Perth Glory FC

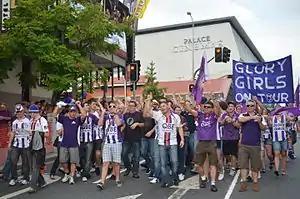
Perth Glory supporters prior to the 2012 A-League Grand Final

The main active support area in the stadium is "'The Shed'", a covered terraced standing area at the northern end of the ground. The original Shed was located on the hill at the northeast of the ground and was relocated closer to the playing surface during redevelopment in 2003. The Shed is home to the supporters' group, the "'Glory Shed Supporters Club (GSSC)"'.